Eakantham

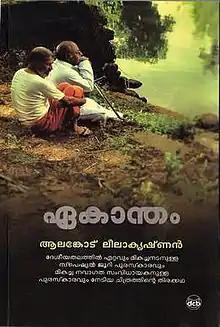
Cover of the film's script

Eakantham is a 2006 Indian Malayalam-language feature film directed by Madhu Kaithapram, who made his debut. The film stars veteran actors Thilakan and Murali. It tells the story of two brothers who suffer from isolation and loneliness in their old age. It received critical praise and won many awards including two National Film Awards and a Kerala State Film Award.